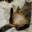
Label: cat